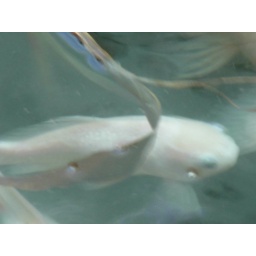
a white koi swimming in our pond